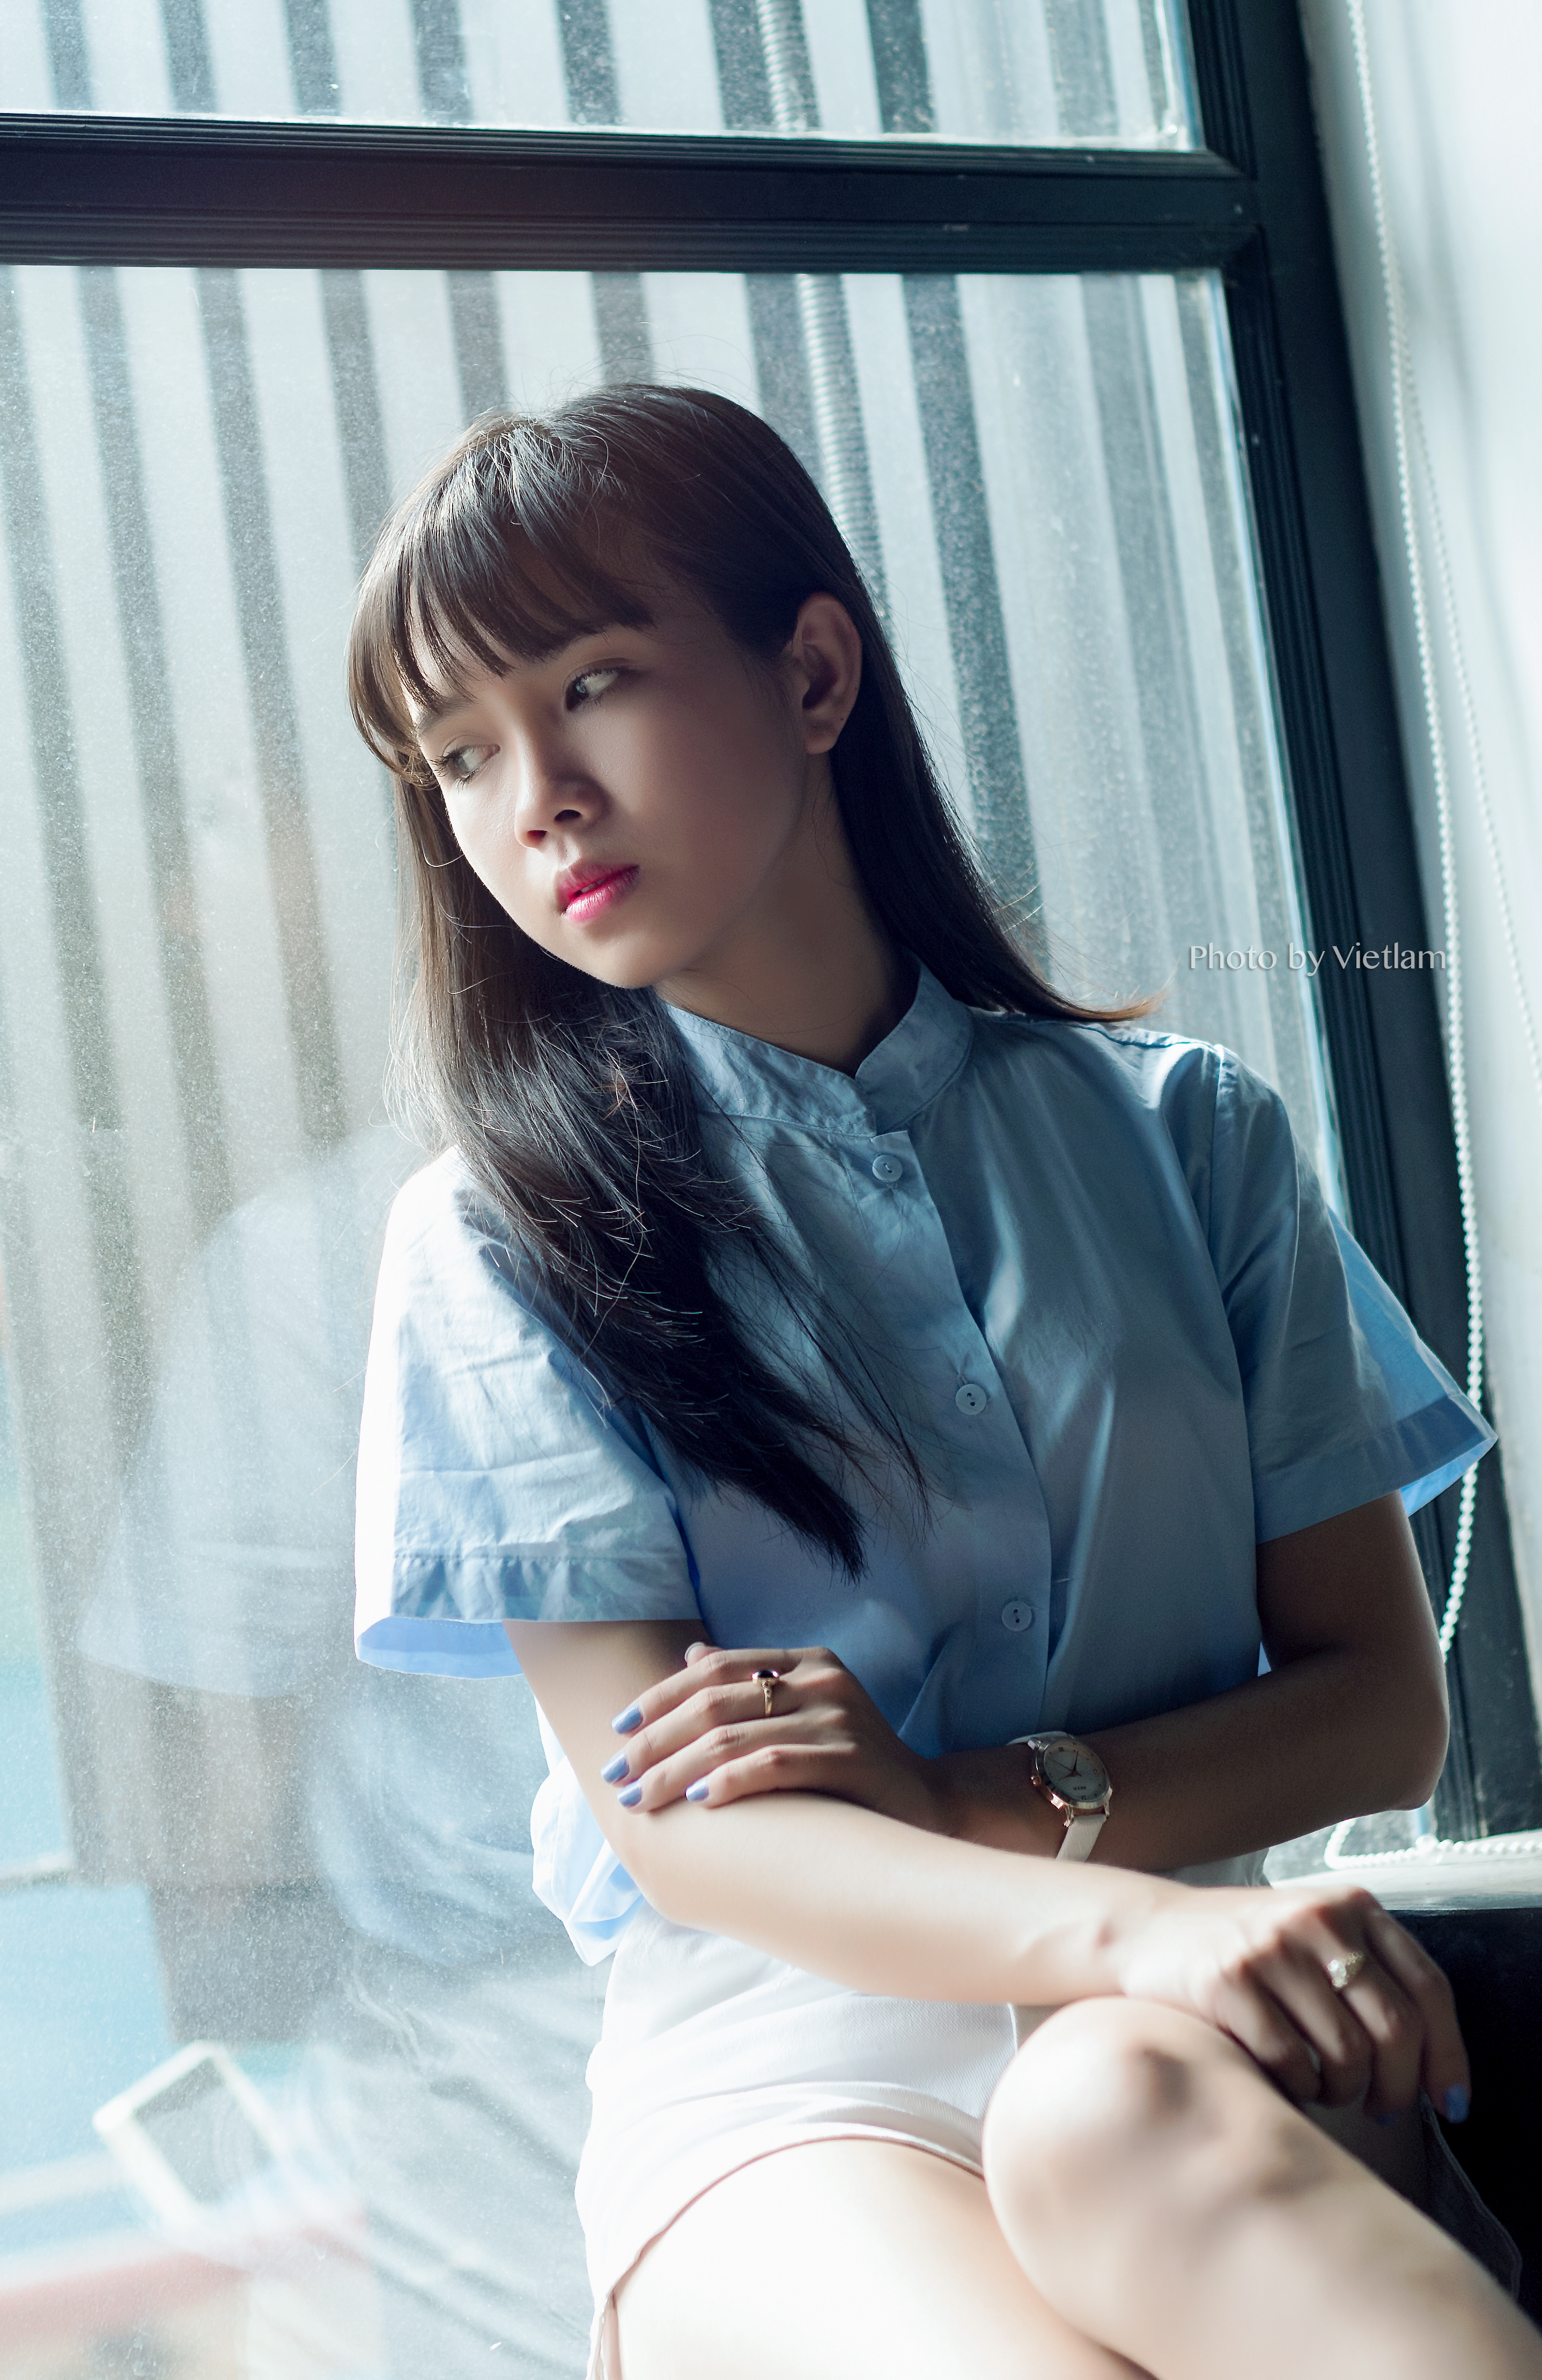
person, girl, photography, leg, portrait, model, sitting, fashion, clothing, lady, long hair, dress, beauty, abdomen, photo shoot, portrait photography, human positions